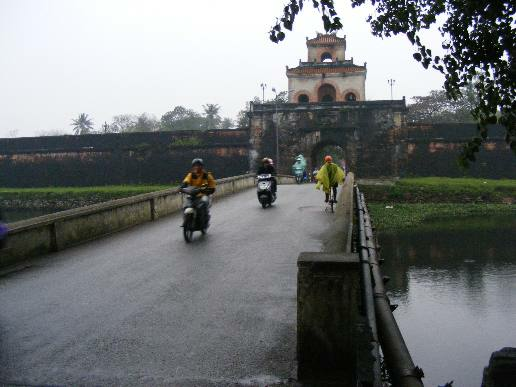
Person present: Yes